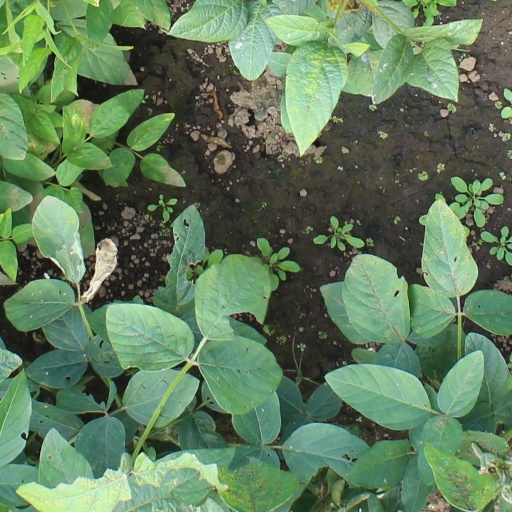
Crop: soybean